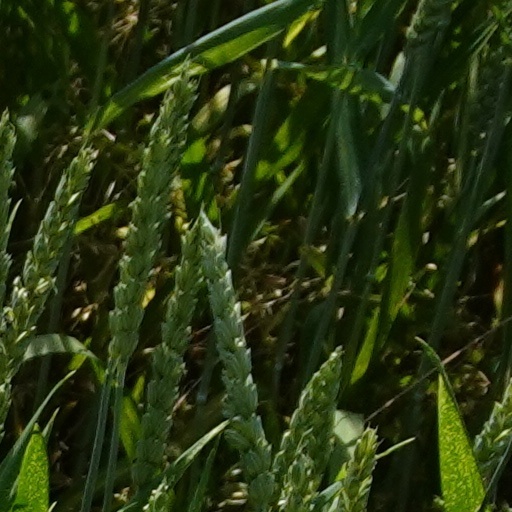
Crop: wheat